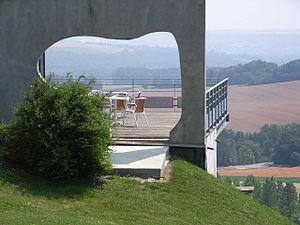
La Caverne du Dragon se situe sur le Chemin des Dames, sur le territoire de la commune d'Oulches-la-Vallée-Foulon, dans le département de l'Aisne, en région Hauts-de-France. Il s'agit d'un lieu stratégique lors de la Première Guerre mondiale et plus précisément lors de l'offensive Nivelle, pendant la bataille des observatoires.
Le 403ᵉ régiment d'infanterie est un régiment d'infanterie de l'Armée de terre française constitué en 1915 avec des éléments provenant des dépôts des 3e et 6ᵉ régions militaires.